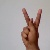
The image shows a hand gesture representing the letter 'K' in Indian Sign Language.